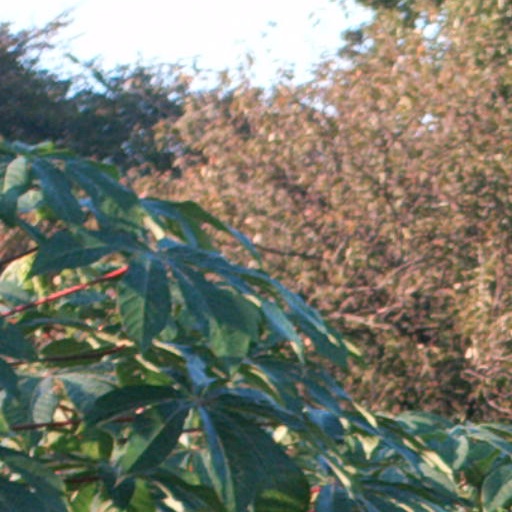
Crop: cassava